Azaras's capuchin

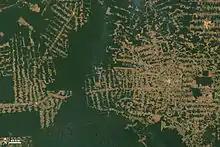
Deforestation of the Amazon rain forest in Brazil. A big threat for "Sapajus cay"'s habitats.

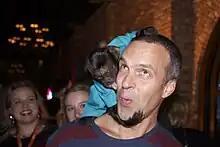
Capuchin monkey as a pet (not an Azara's capuchin).

To this day, it is reported that there are no major threats for the "Sapajus cay" species in Paraguay. Indigenous peoples hunt this species for food, but their population is low, hence not creating a significant threat. The only threat in Paraguay is forest loss due to anthropogenic causes or natural disasters. It is estimated that "Sapajus cay" monkeys are the most common kept primate pet in Paraguay, hence there is awareness of its threats, assisting conservation efforts.